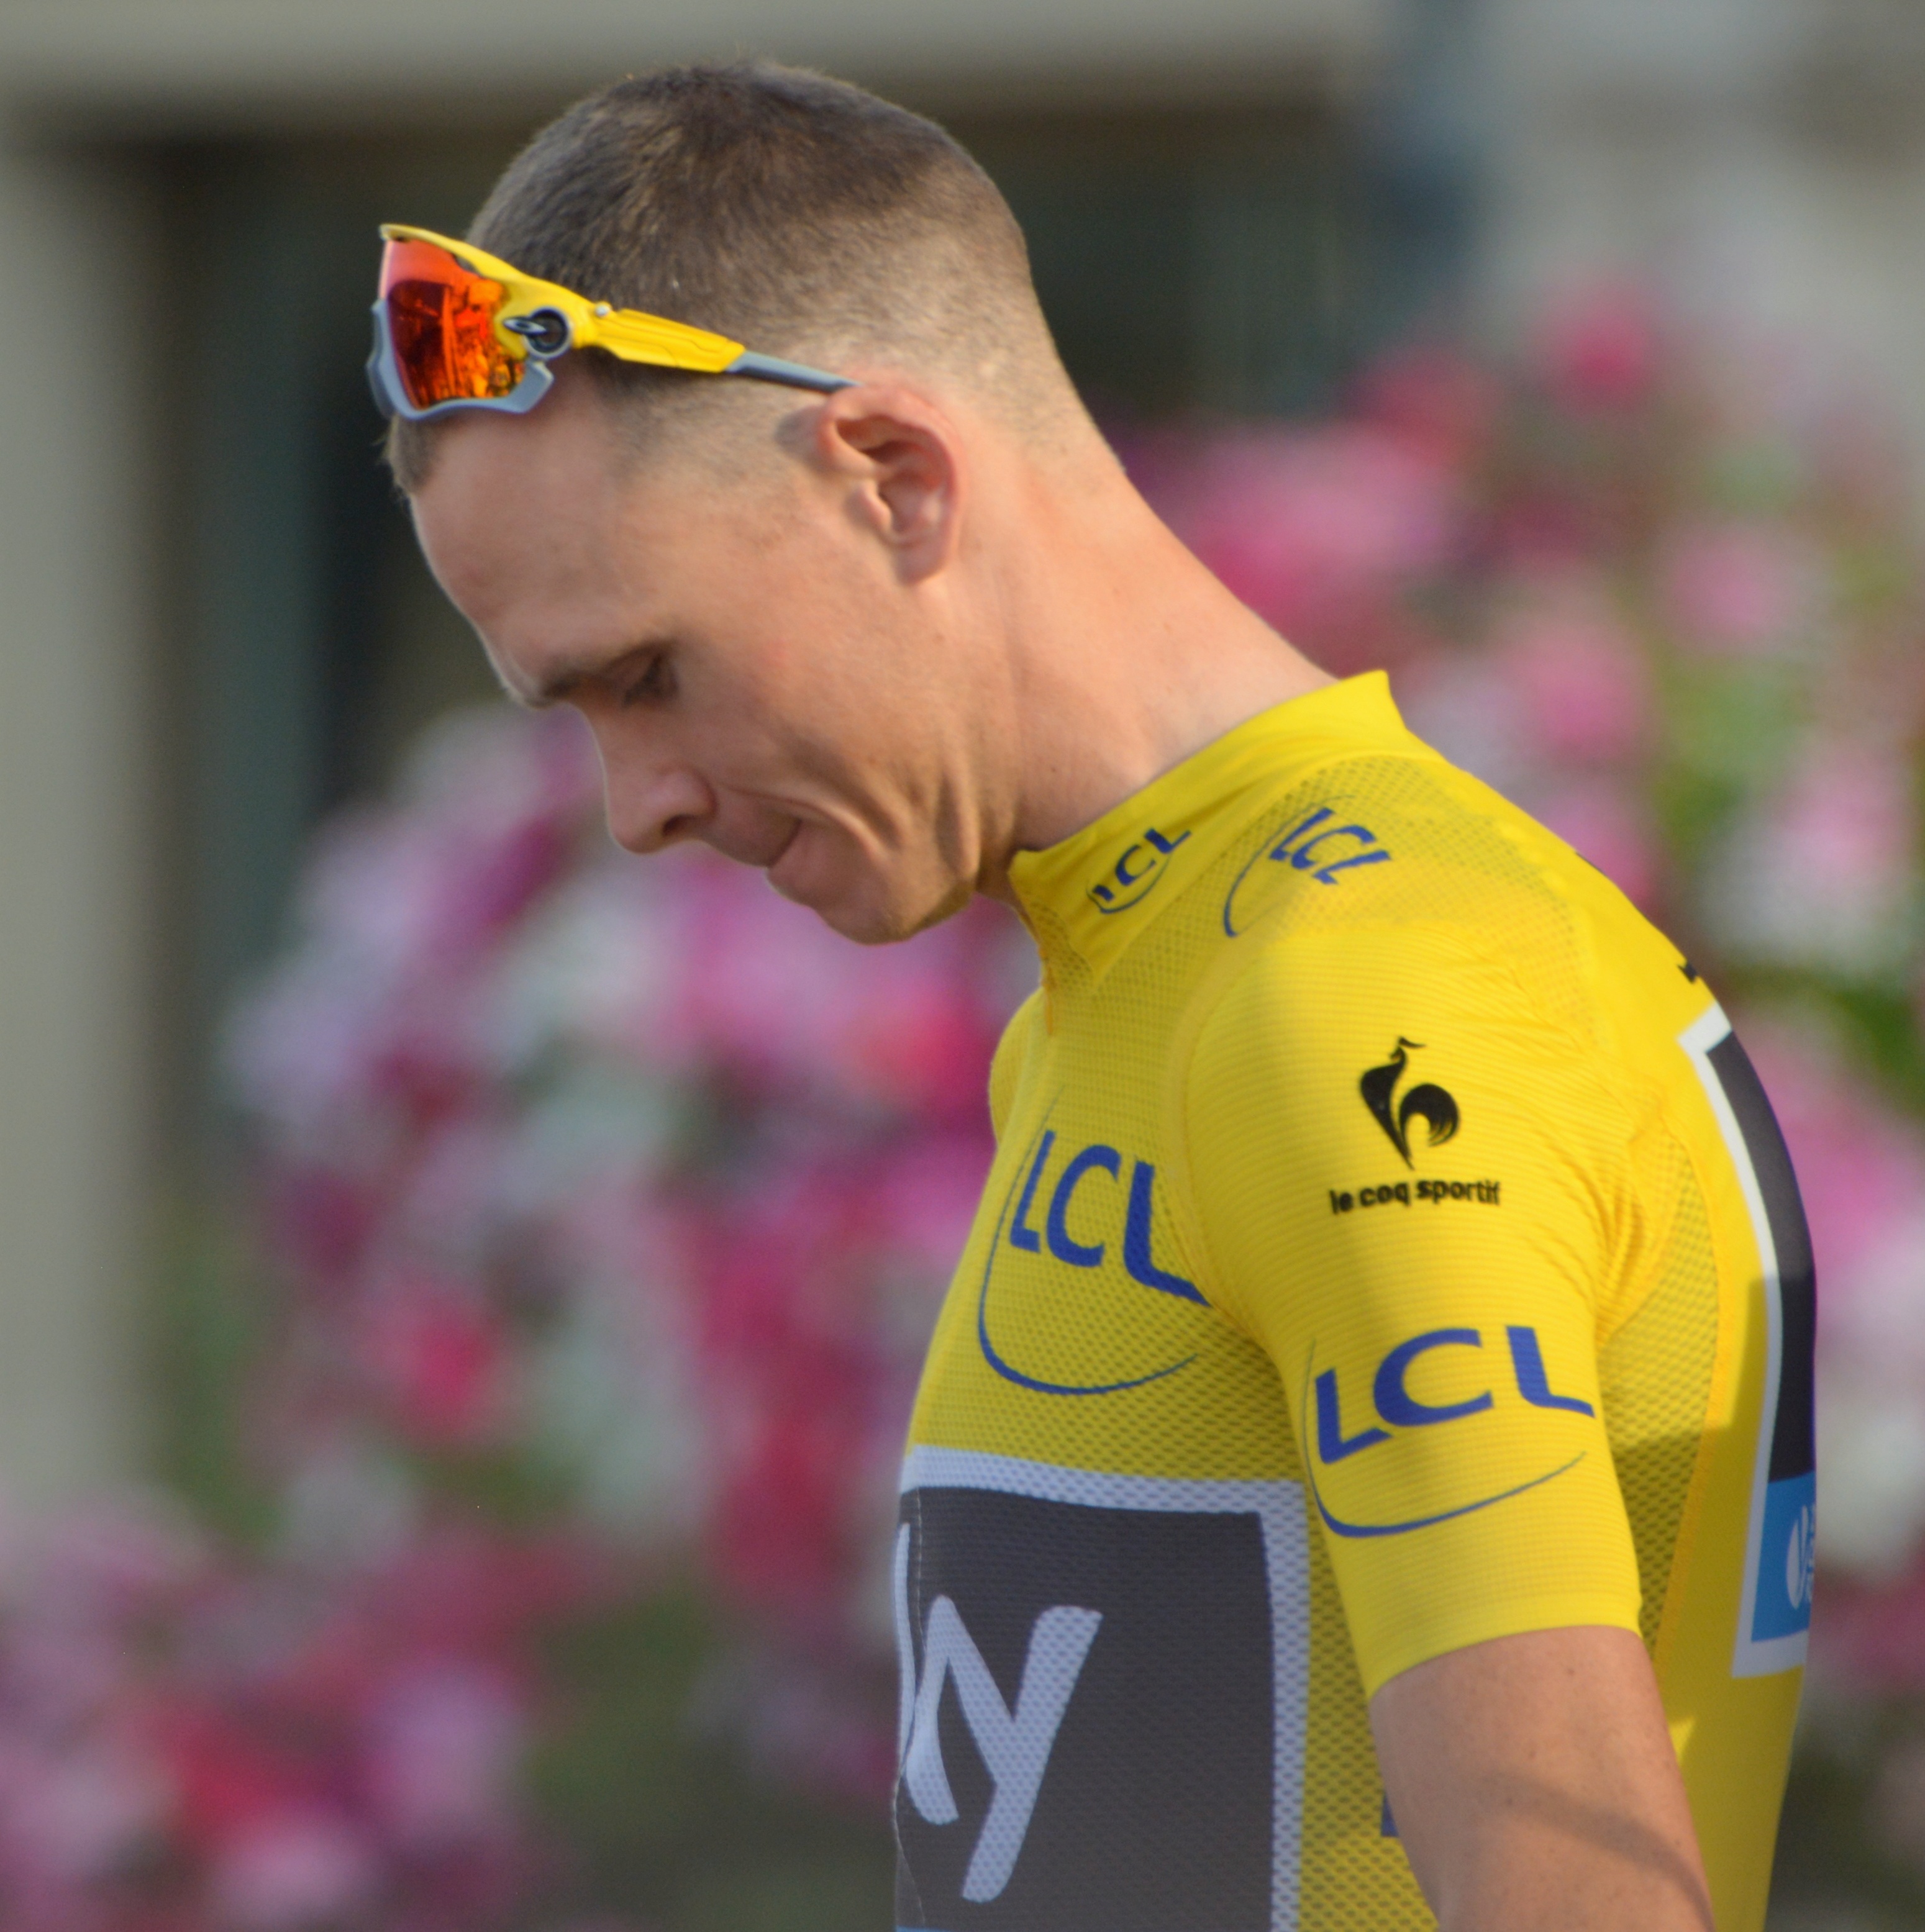
man, people, cyclist, player, sports, athlete, sprint, champion, professional road bicycle racer, football player, chris froome, rugby player, endurance sports, yellow jersey